Siemens ACS-64

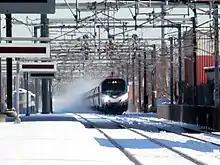
Amtrak ACS-64 No. 600 leading its first revenue trip on February 7, 2014

Unit 600 entered service on February 7, 2014, on "Northeast Regional" train 171 from Boston to Washington, D.C. As the new locomotives entered service, they gradually displaced the electric locomotives that Amtrak had previously operated. The extra six ACS-64 units were to be used to increase the number of locomotives available for use at any point, and to add more frequent service in the future. The final unit, #670, was delivered from Siemens on June 2, 2016, and entered revenue service in August of the same year.